Coppia ferrarese
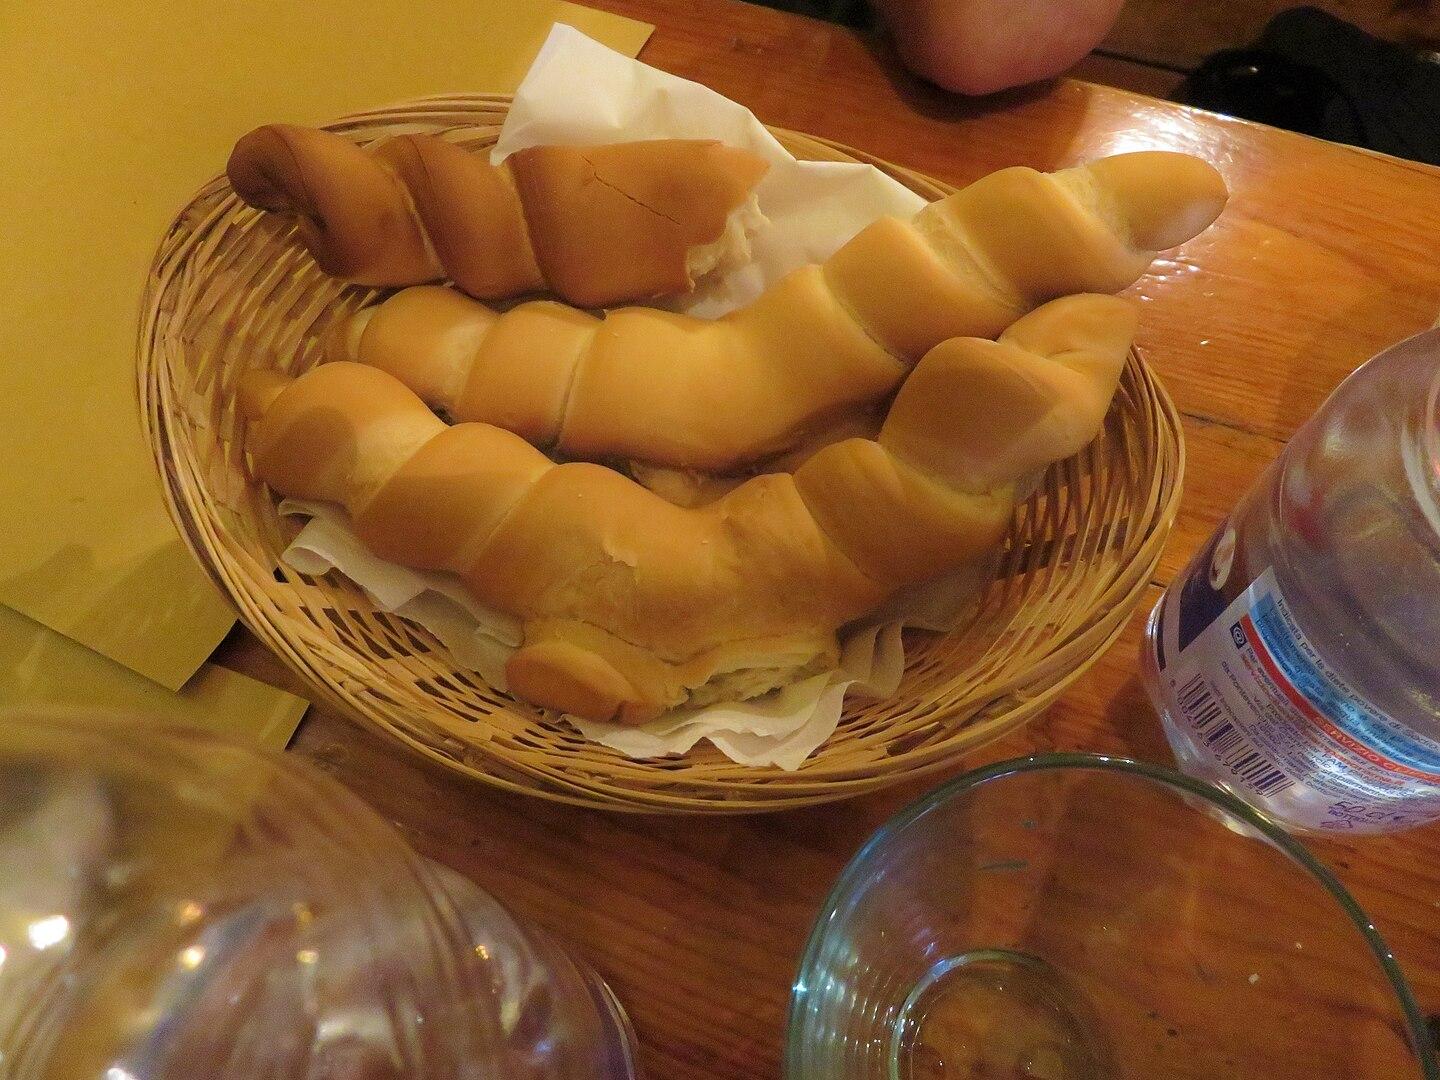
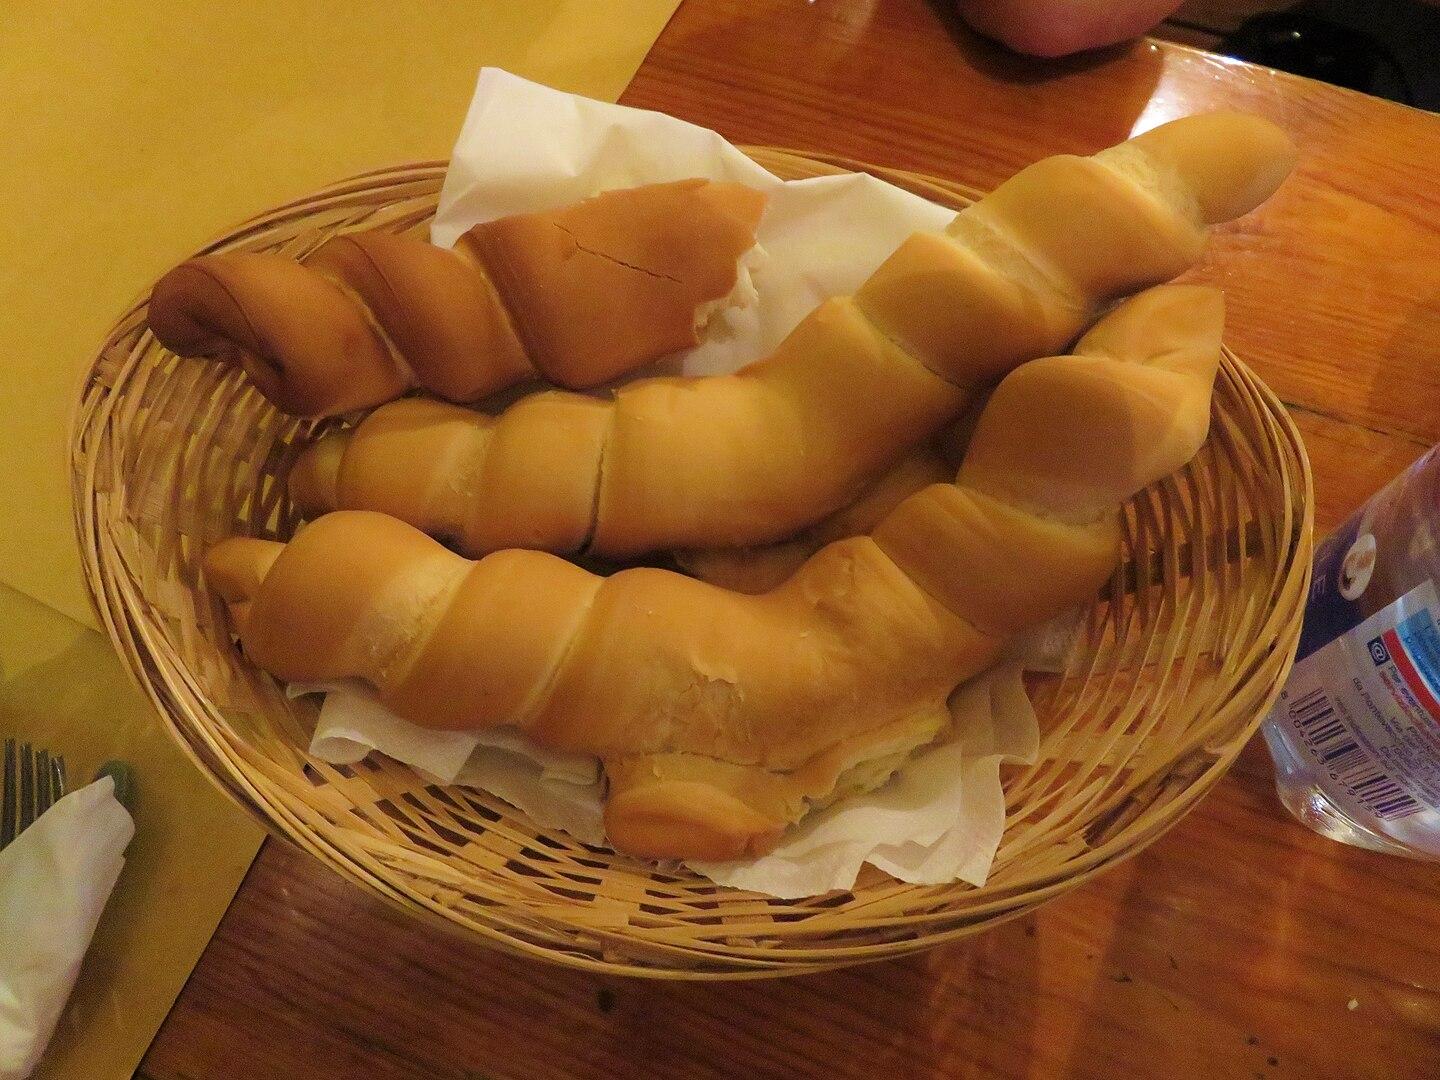
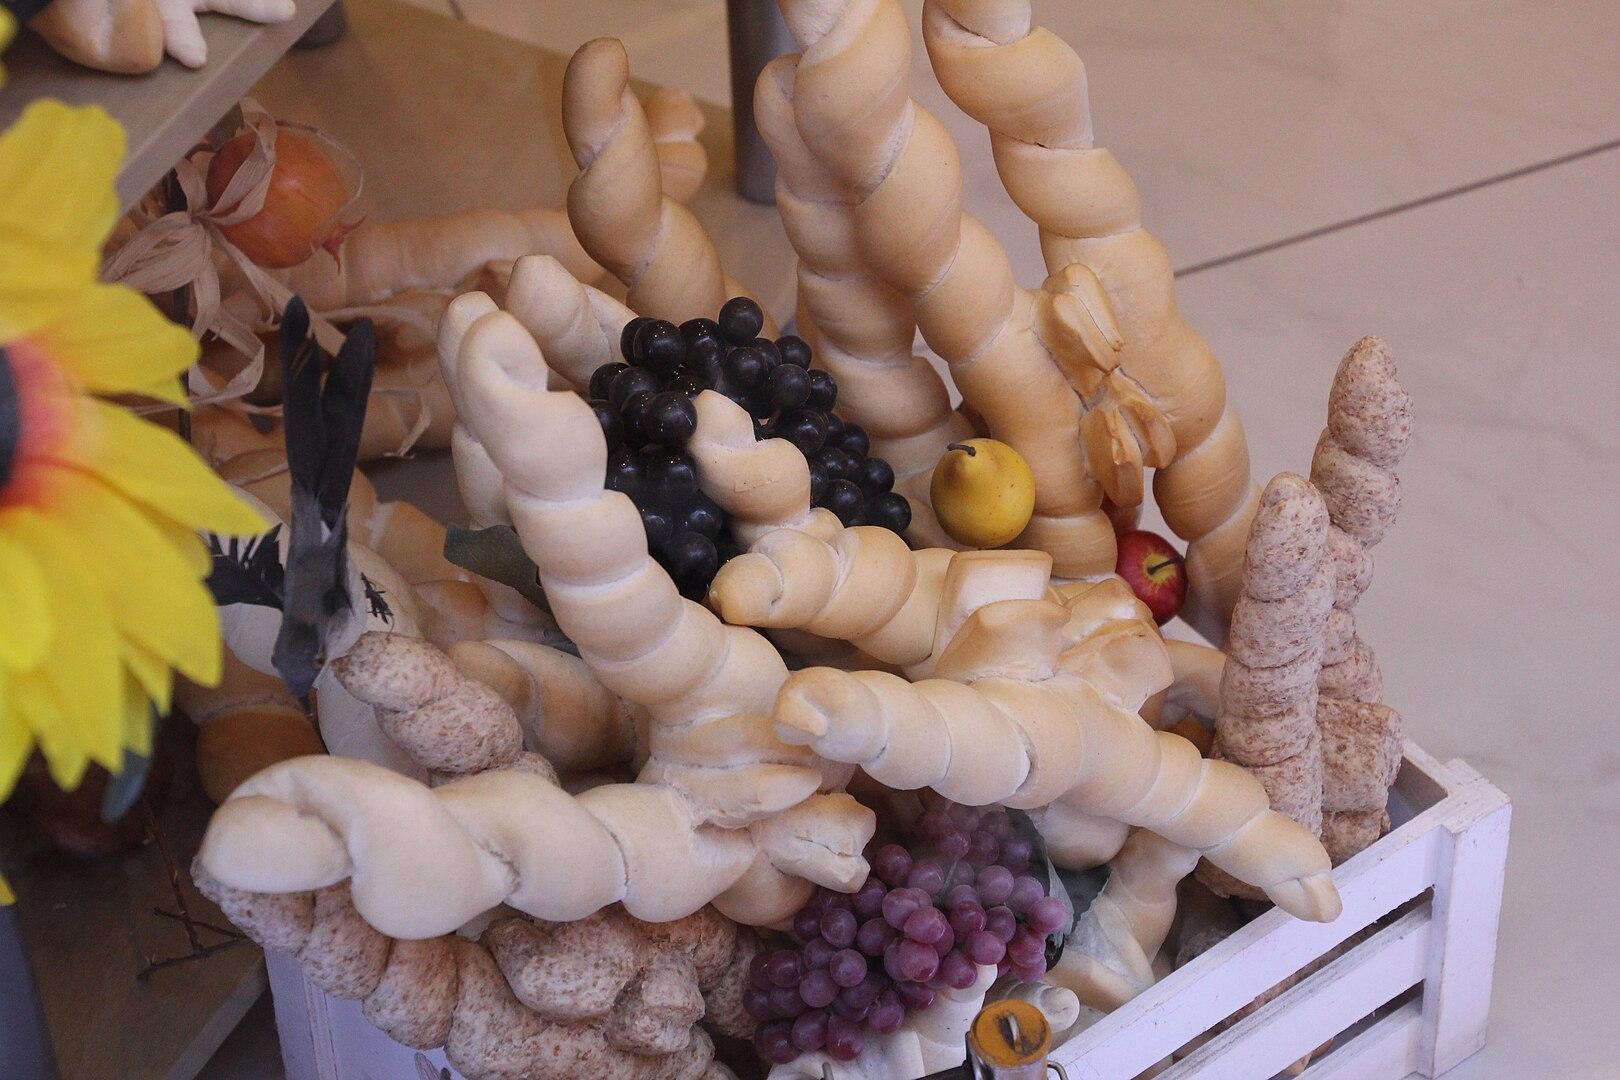
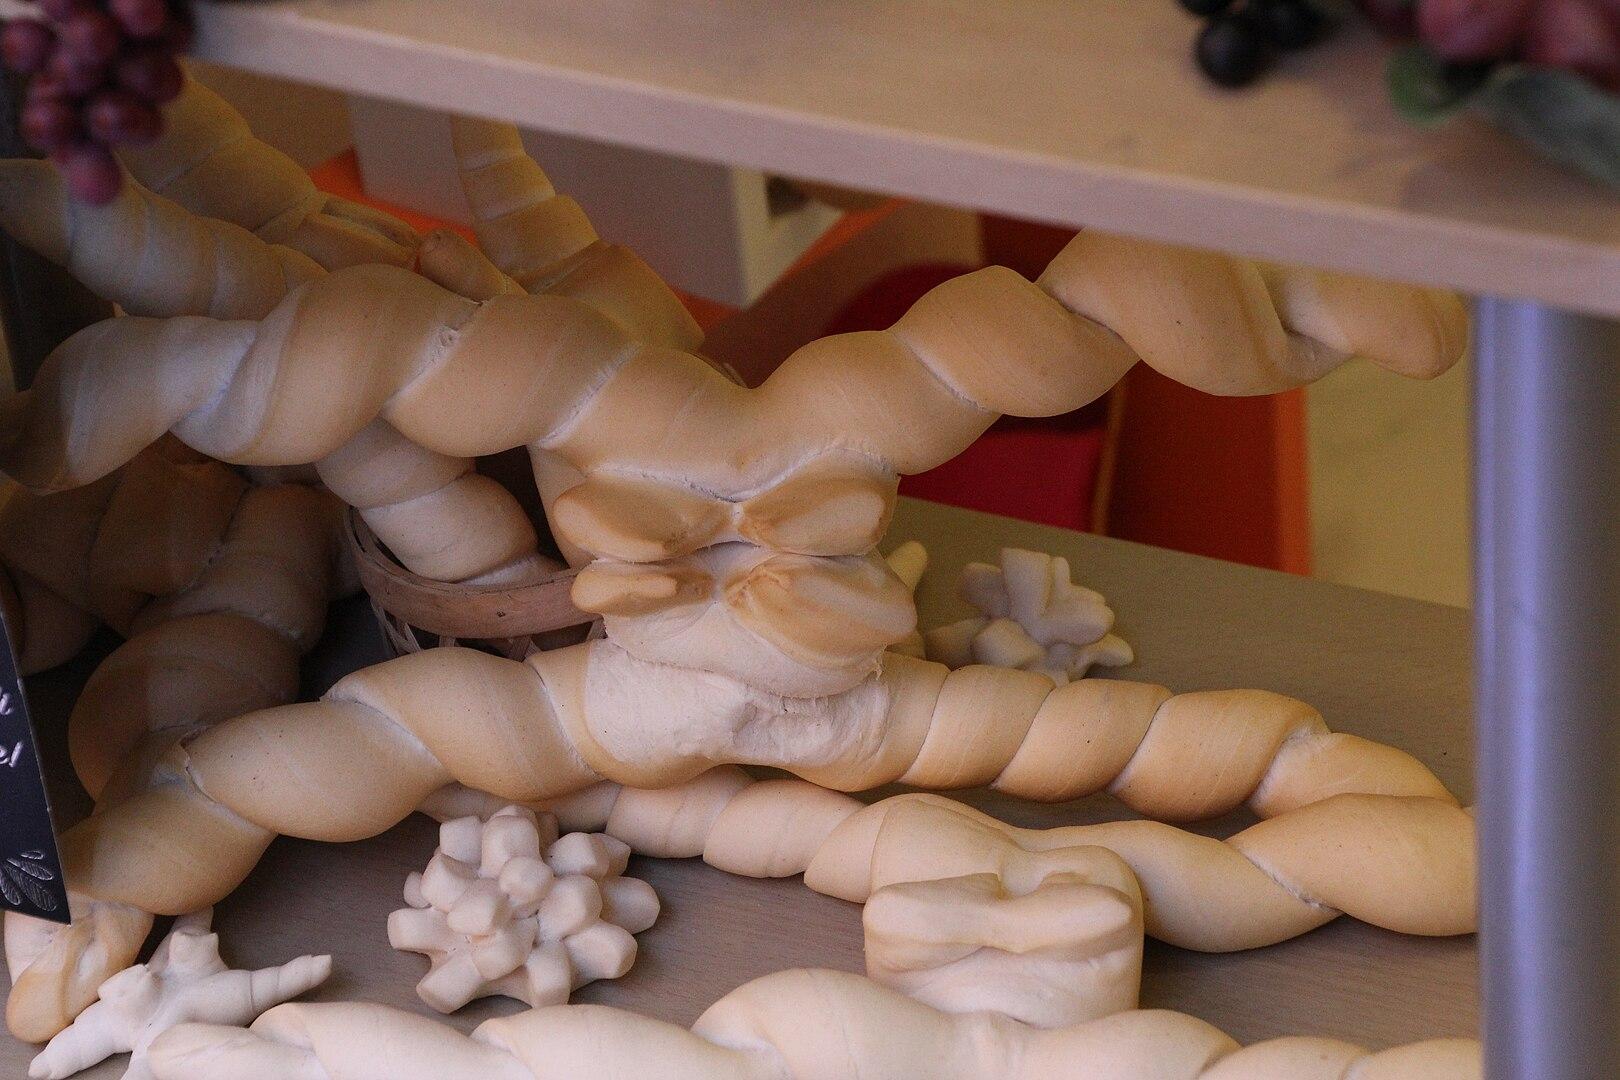
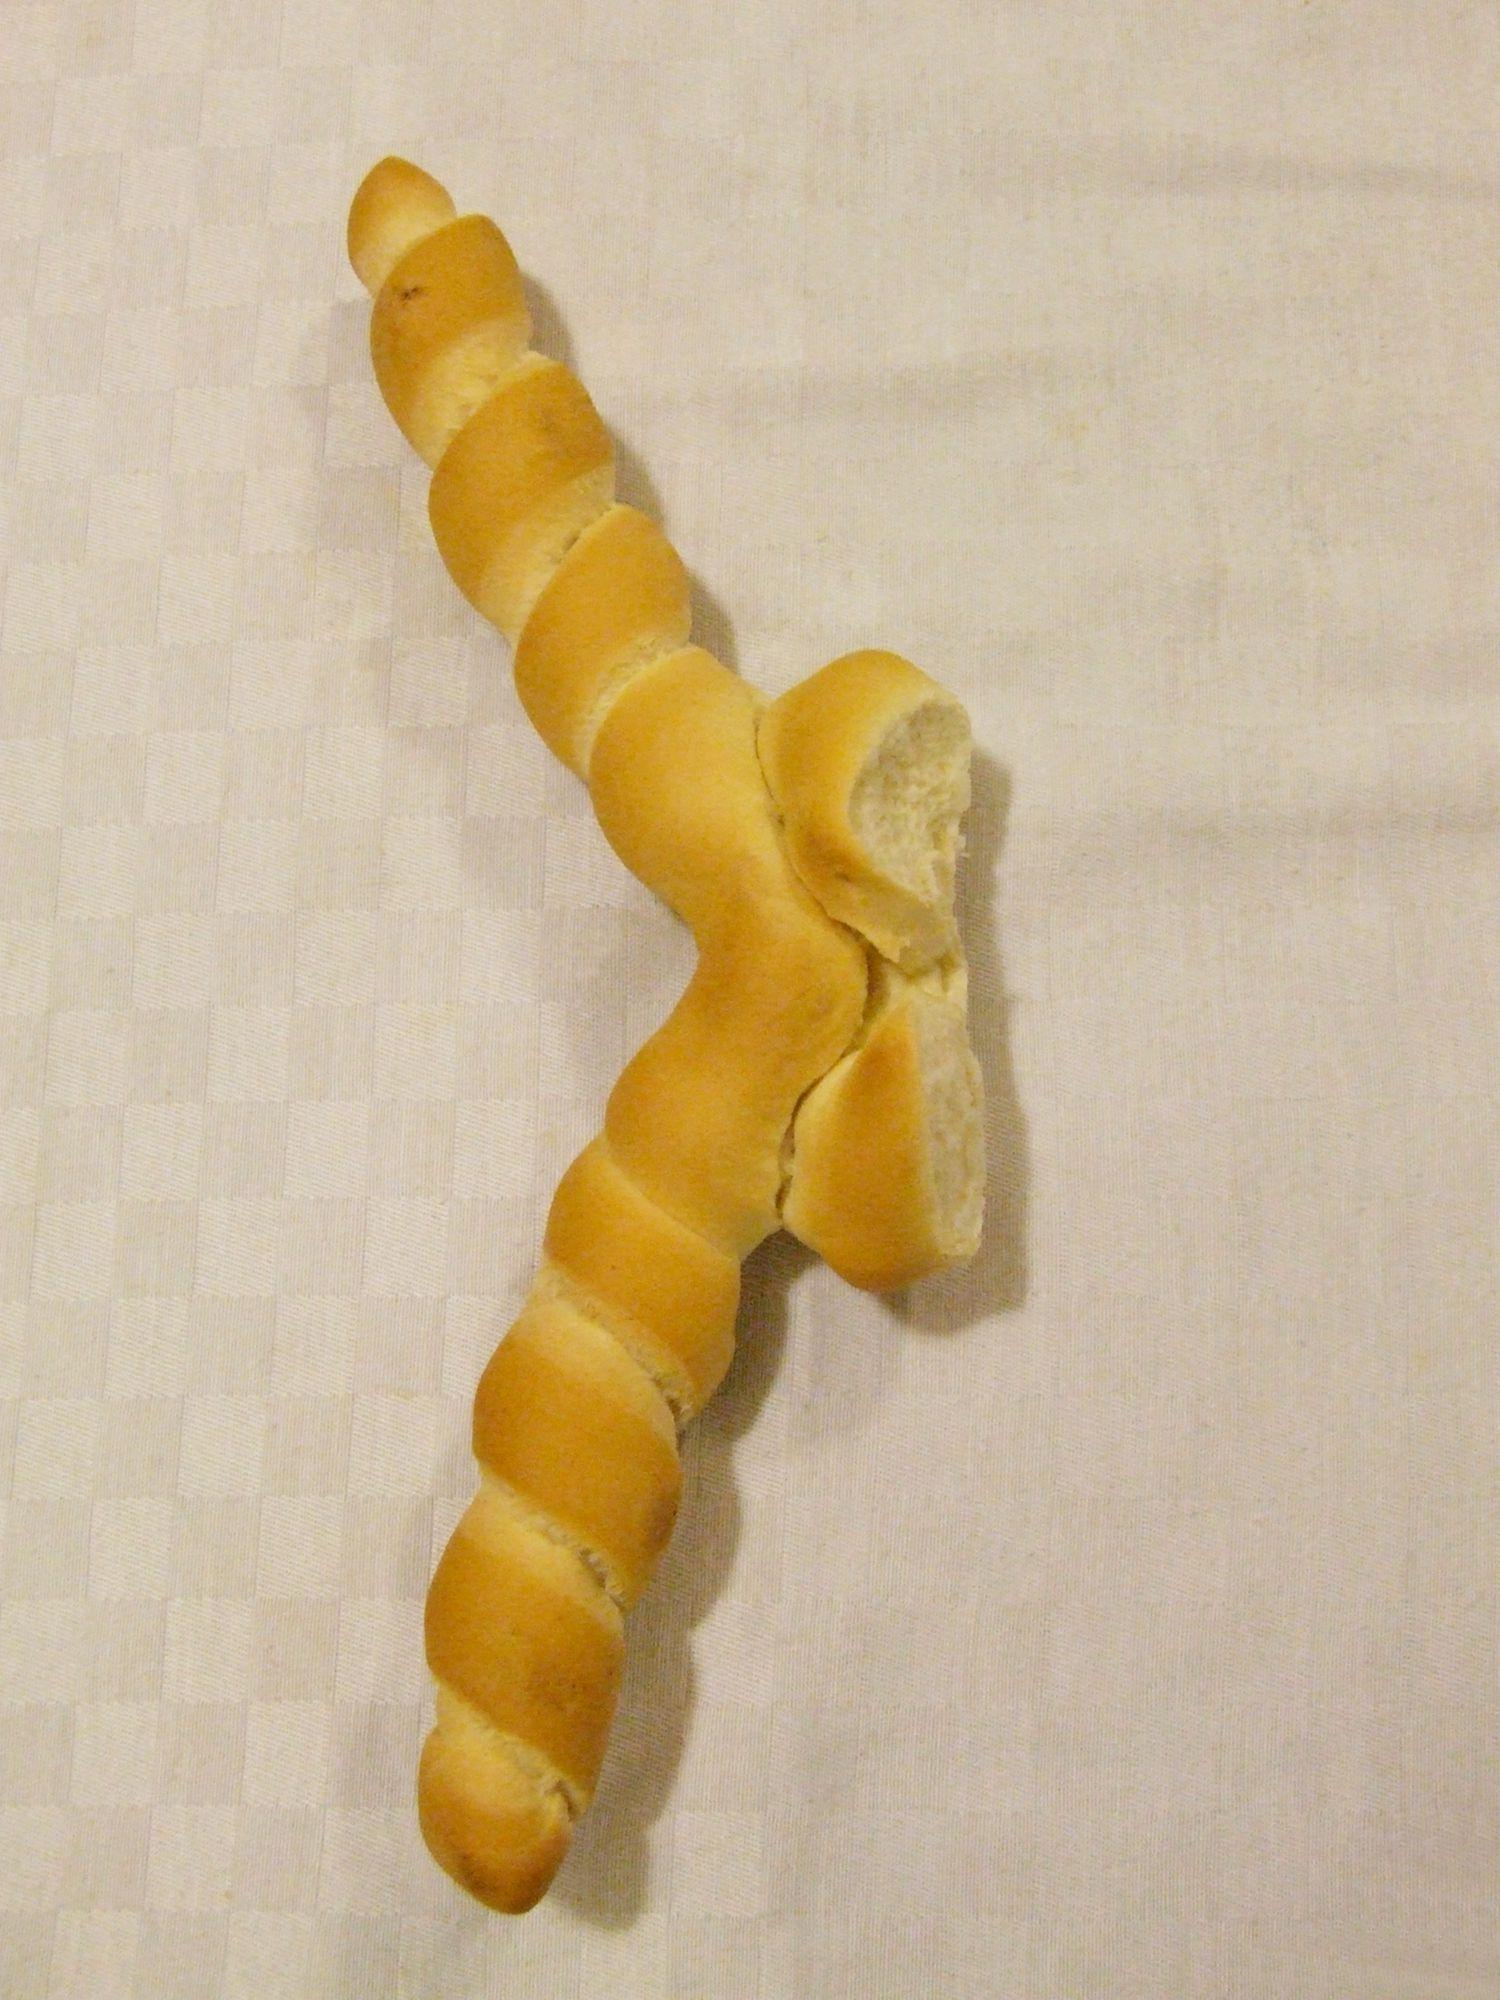
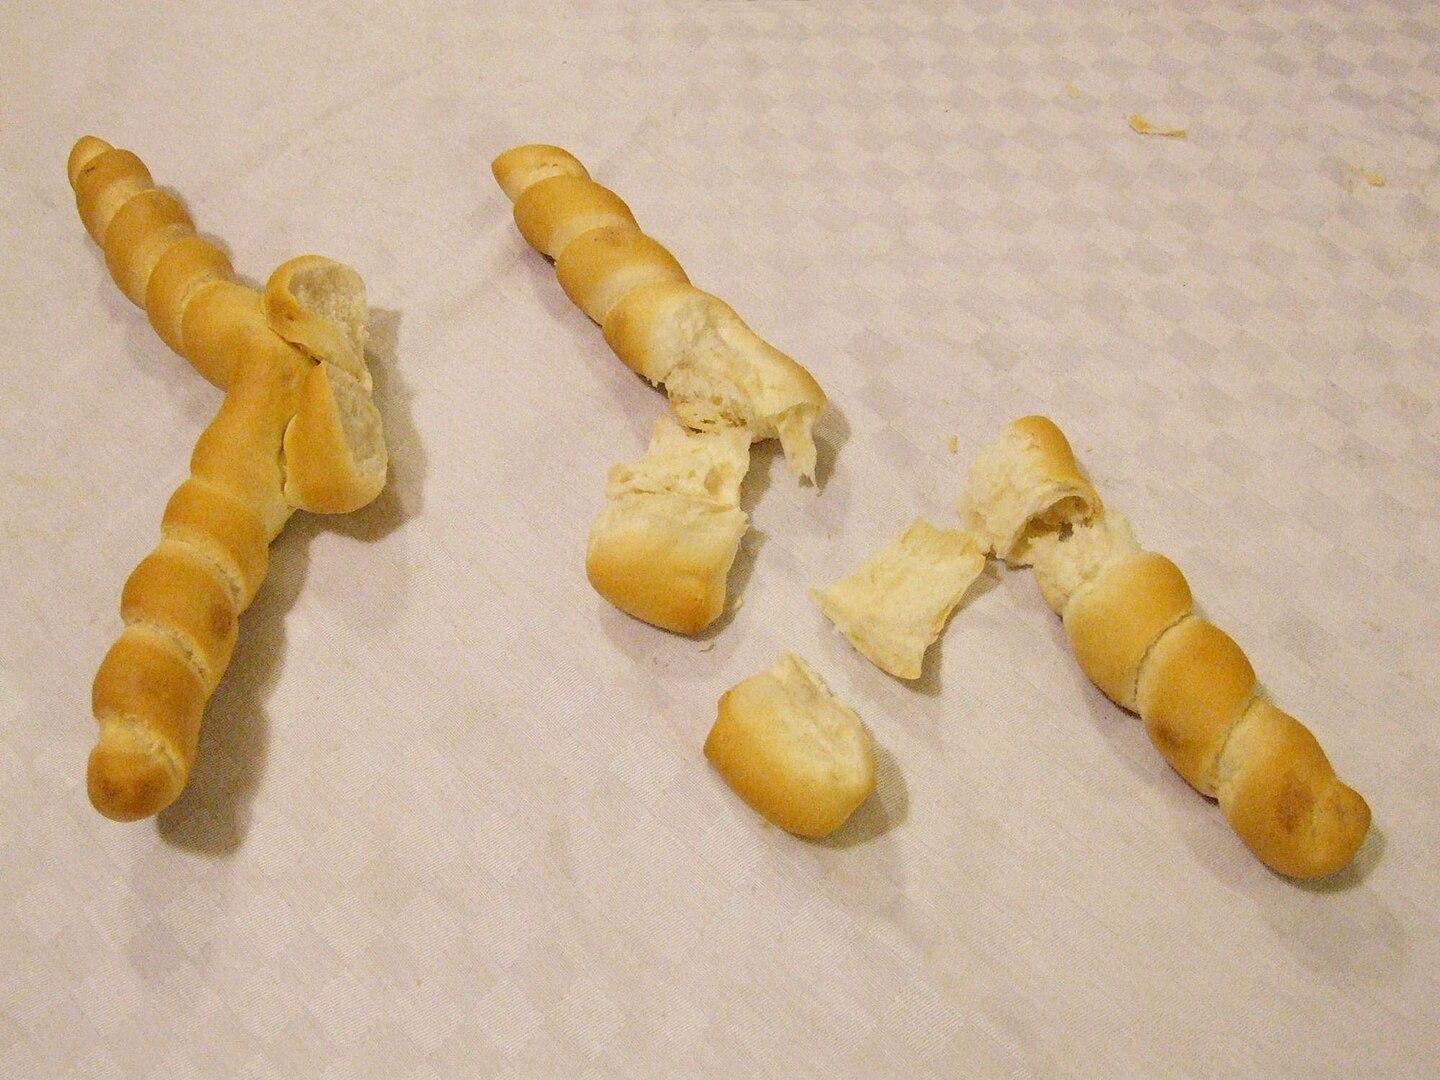
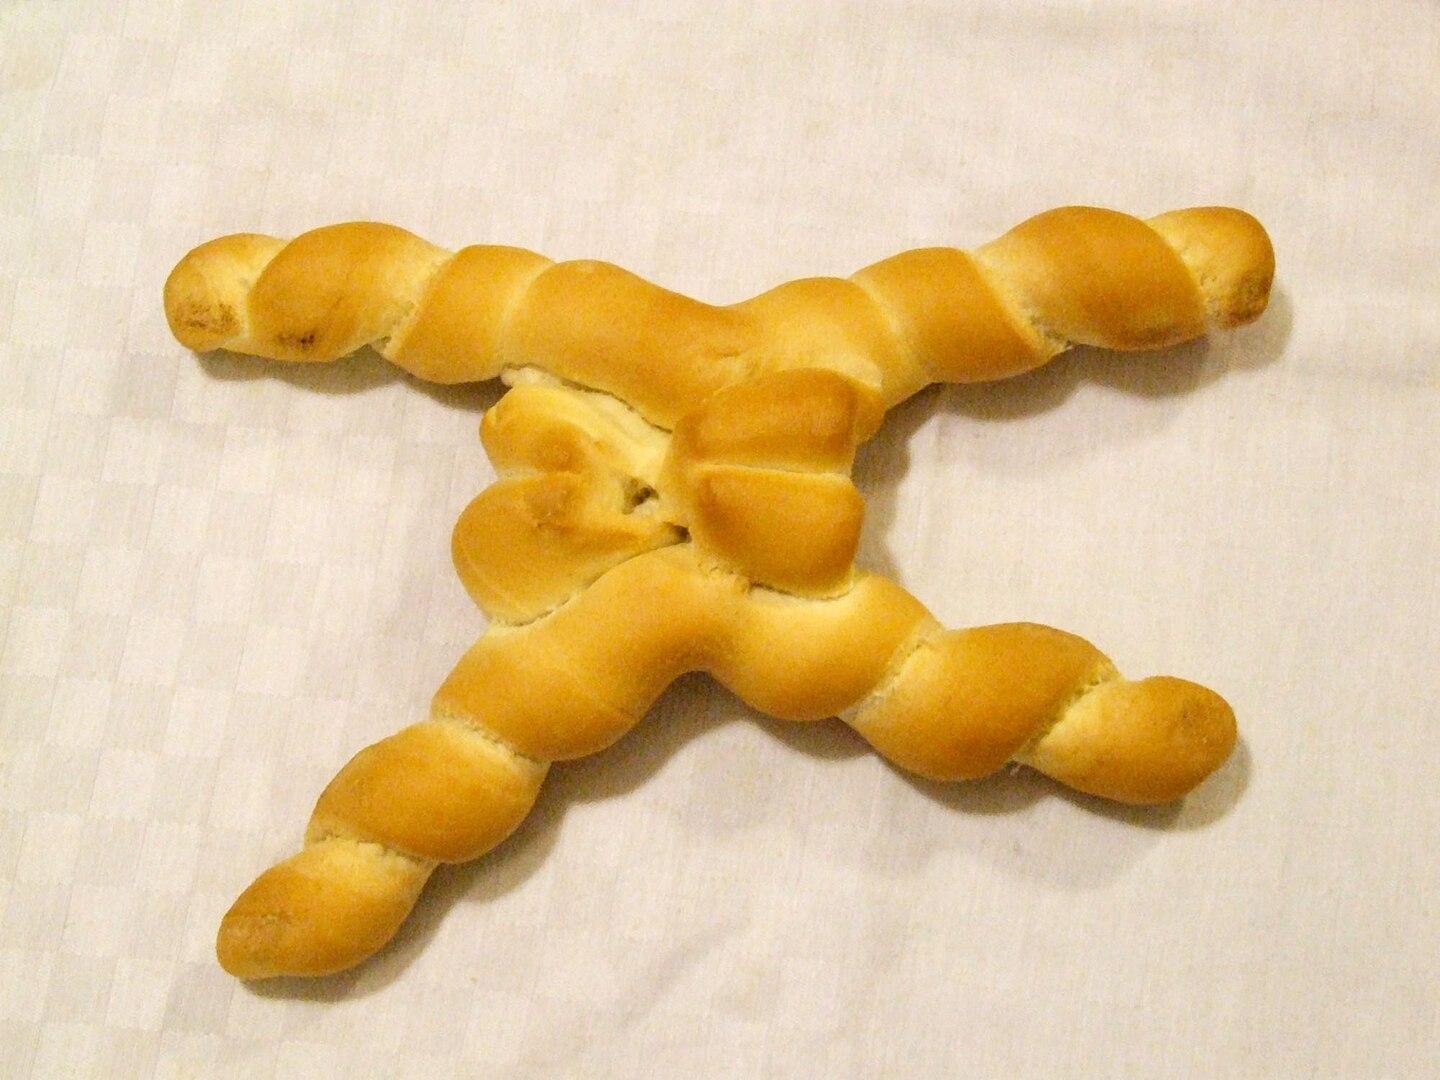
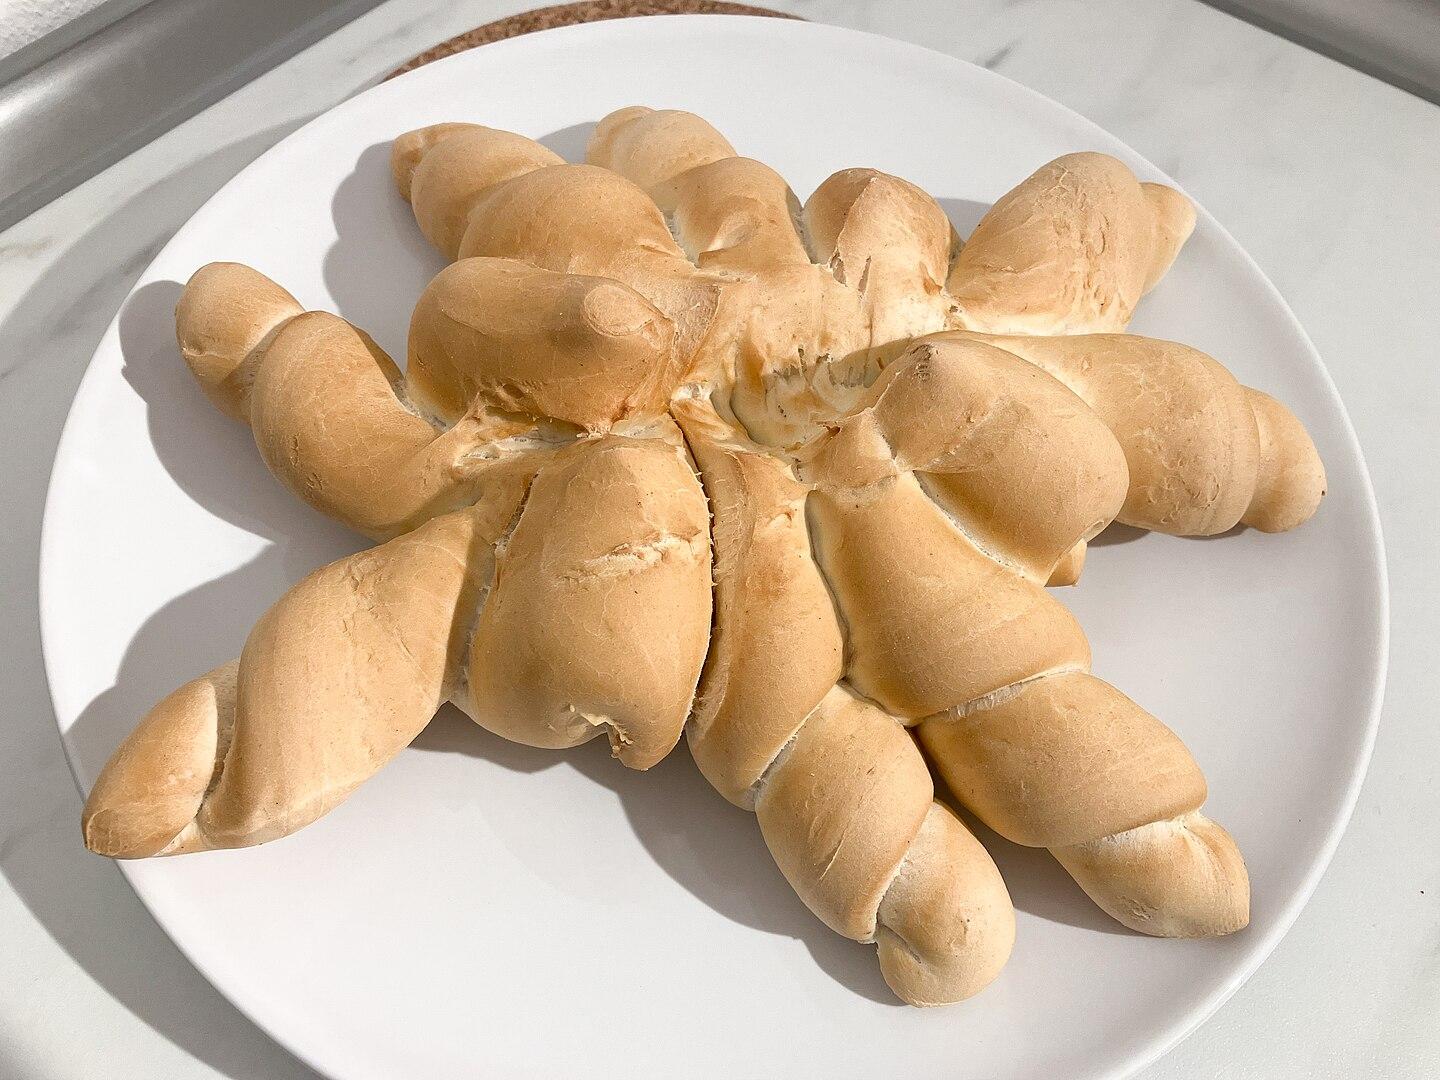
Also known as:
es - Spanish: Coppia ferrarese
fr - French: Coppia ferrarese
it - Italian: Coppia ferrarese
jv - Javanese: Coppia ferrarese
ko - Korean: 코피아 페라레세
mk - Macedonian: Копија фераресе
Category: bread (braided bread, sourdough bread)
Cuisine: Italian
Associated cuisines: Italian
Area: Ferrara
Countries: Italy
Region: Southern Europe, , , ,
A type of sourdough bread made with flour, lard, malt, and olive oil, and has a twisted shape.